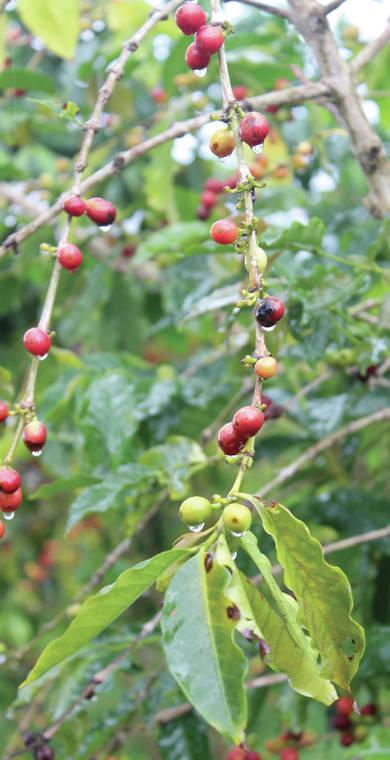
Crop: unknown
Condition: coffee_coffee_brown_eye_spot